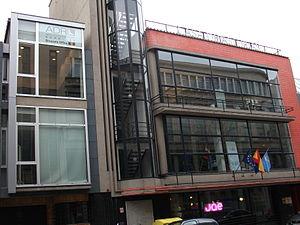
Rue Saint-Laurent, Bruxelles This is a photo of a monument in Brussels, number: 2043-0161/0 Română: ADR Nord-Est - Biroul Bruxelles